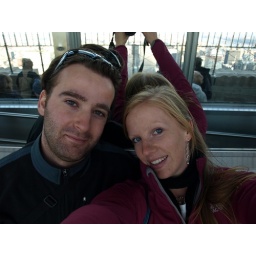
in the empire state building. Something like floor 100... Cool... you can see the reflection of the city in the mirror behind us!